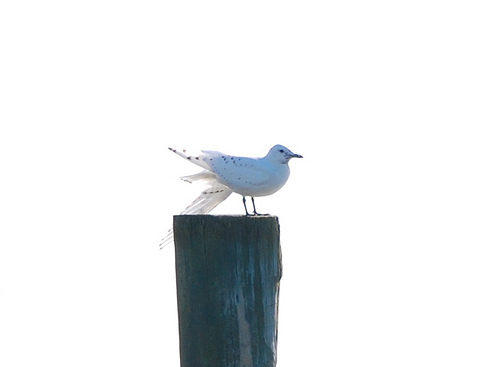
this birds is just about all white with very small black spots mostly on wings and retrices.
this bird is white with long legs and has a long, pointy beak.
this white bird has tiny blue spots, long tarsals, and a wingspan that appears much longer than the body.
this is a large, white bird with black spots on the wingbars and near the bill.
this bird has a small head, is entirely white except for some small black spots on the wings and has a short pointed bill.
this bird has wings that are white and has a long bill
this particular bird has a belly that is white with black spots
this white bird has a few black markings on its wings.
this bird has a white crown as well as a white breast
this bird has a white breast, with a pointed bill.
Species: Ivory Gull